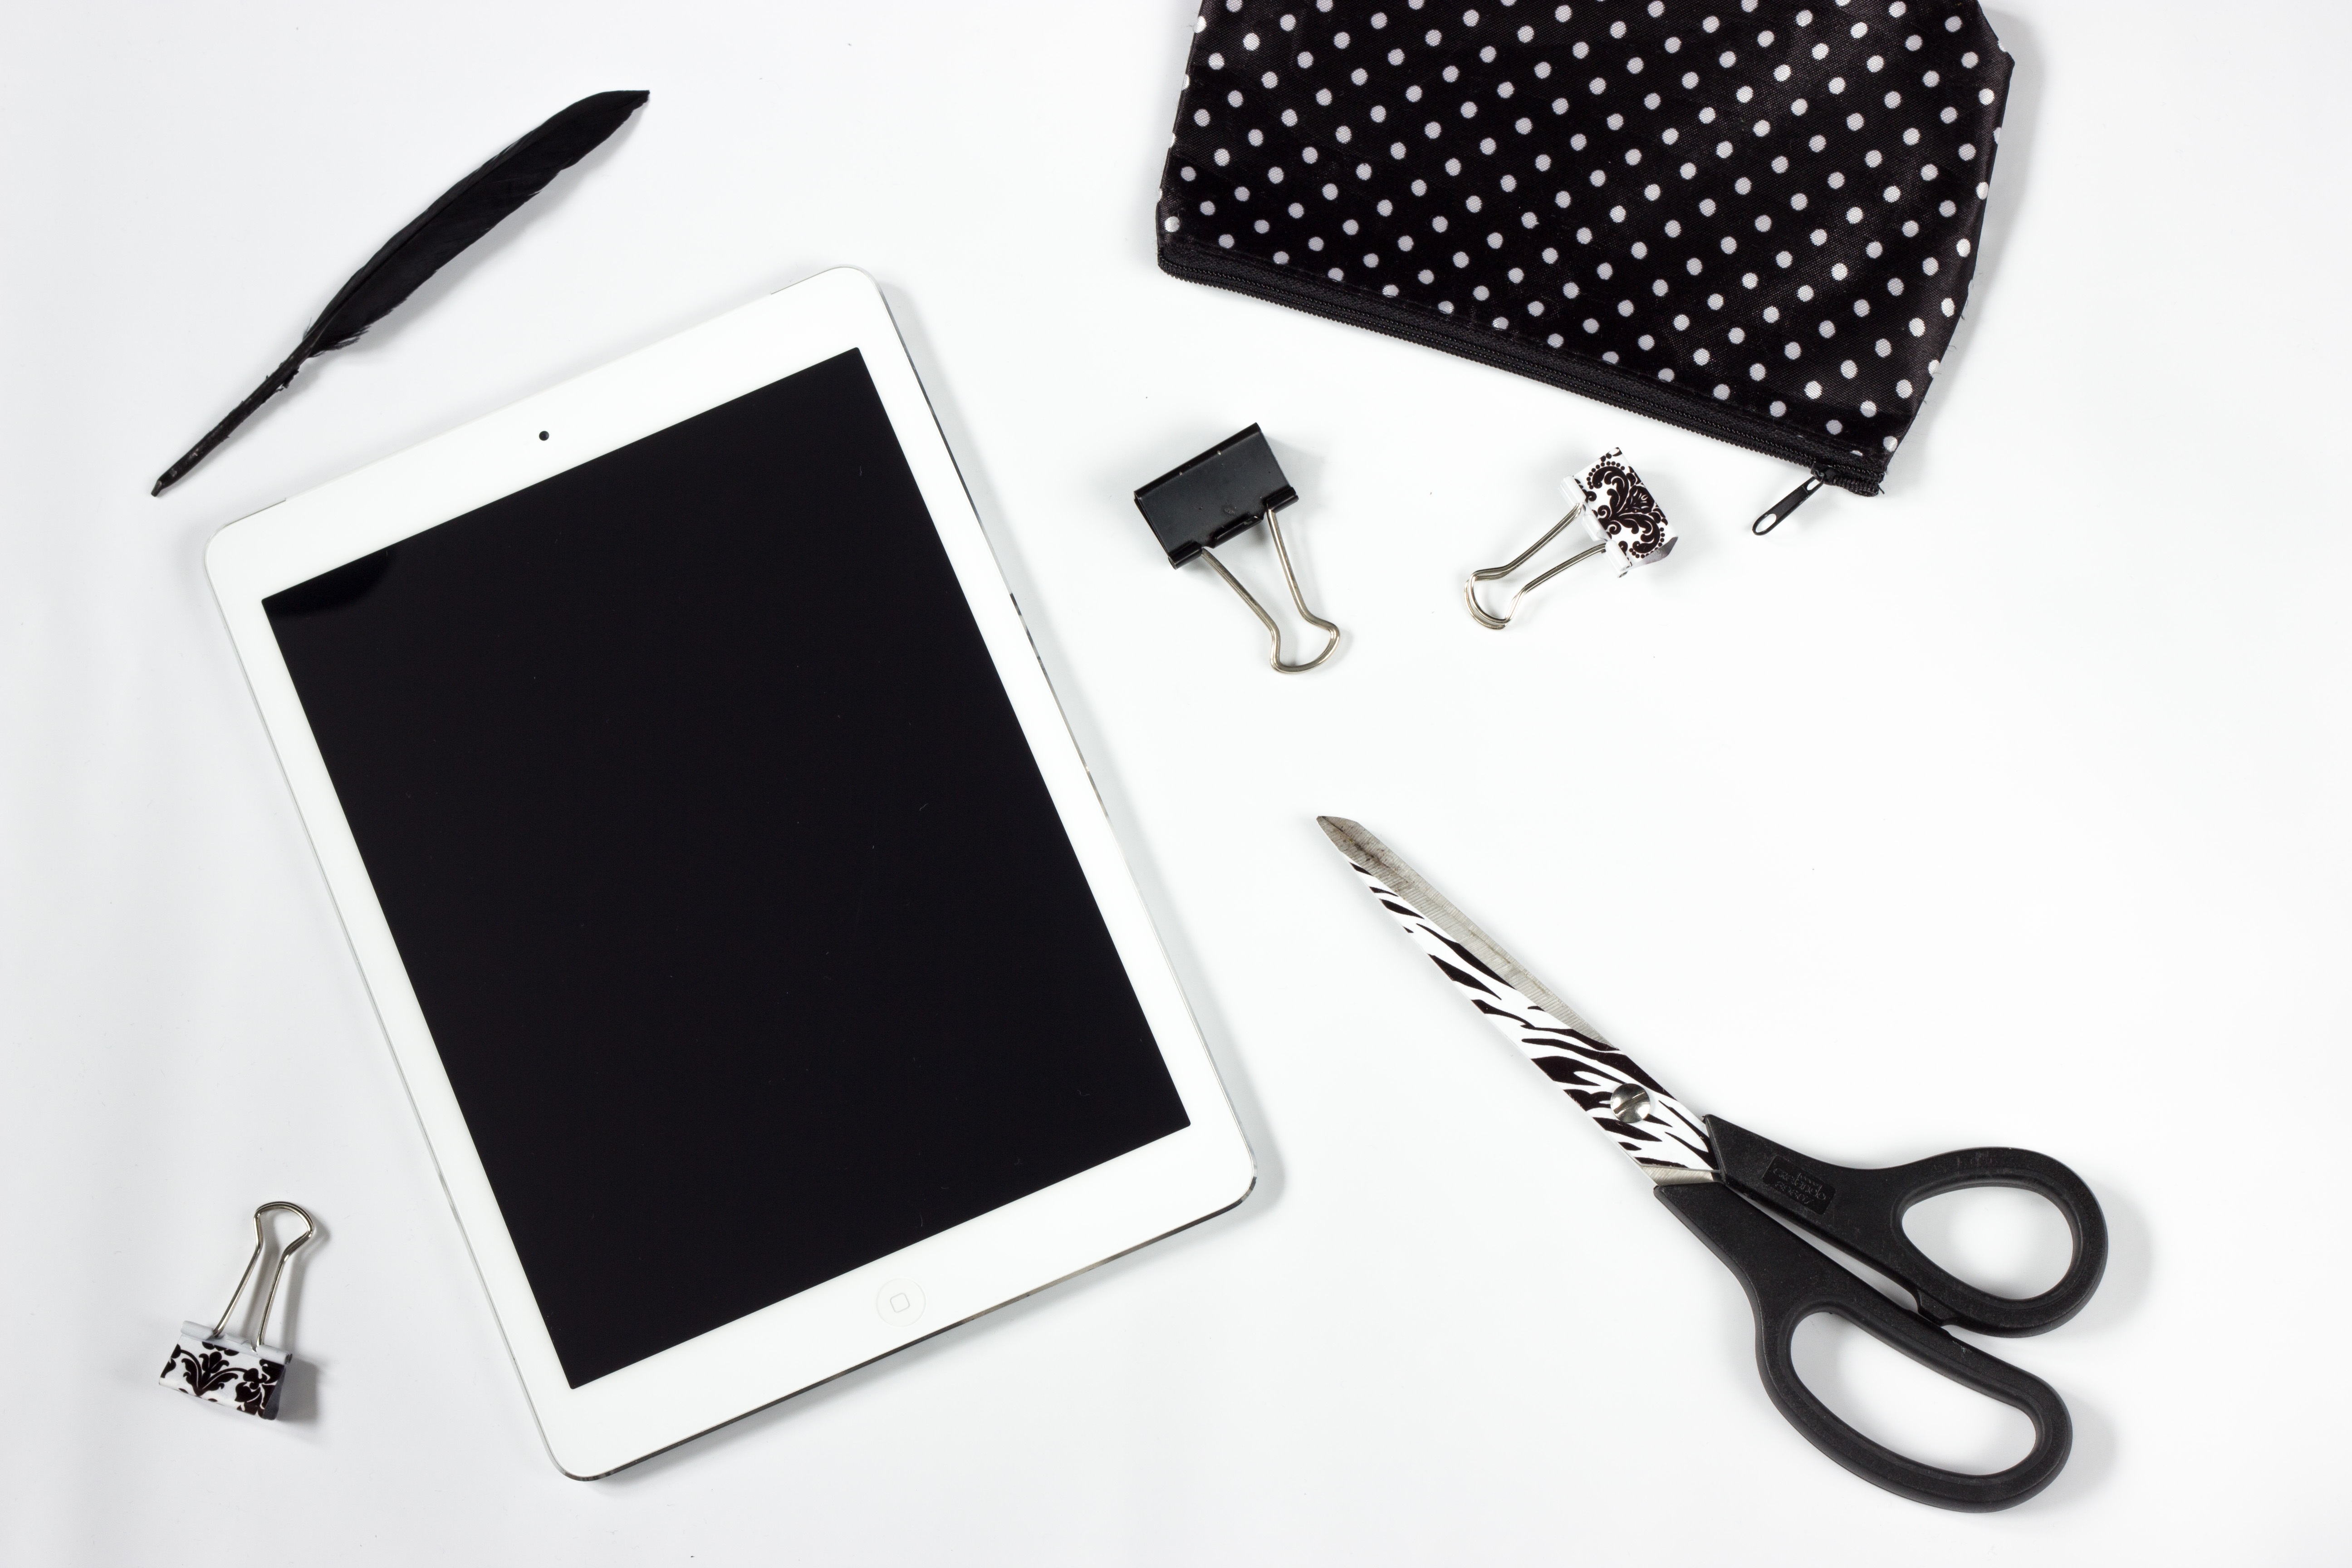
black and white, ipad, technology, tablet, gadget, brand, font, design, work desk, electronic equipment, office accessories, a pair of scissors, a feather